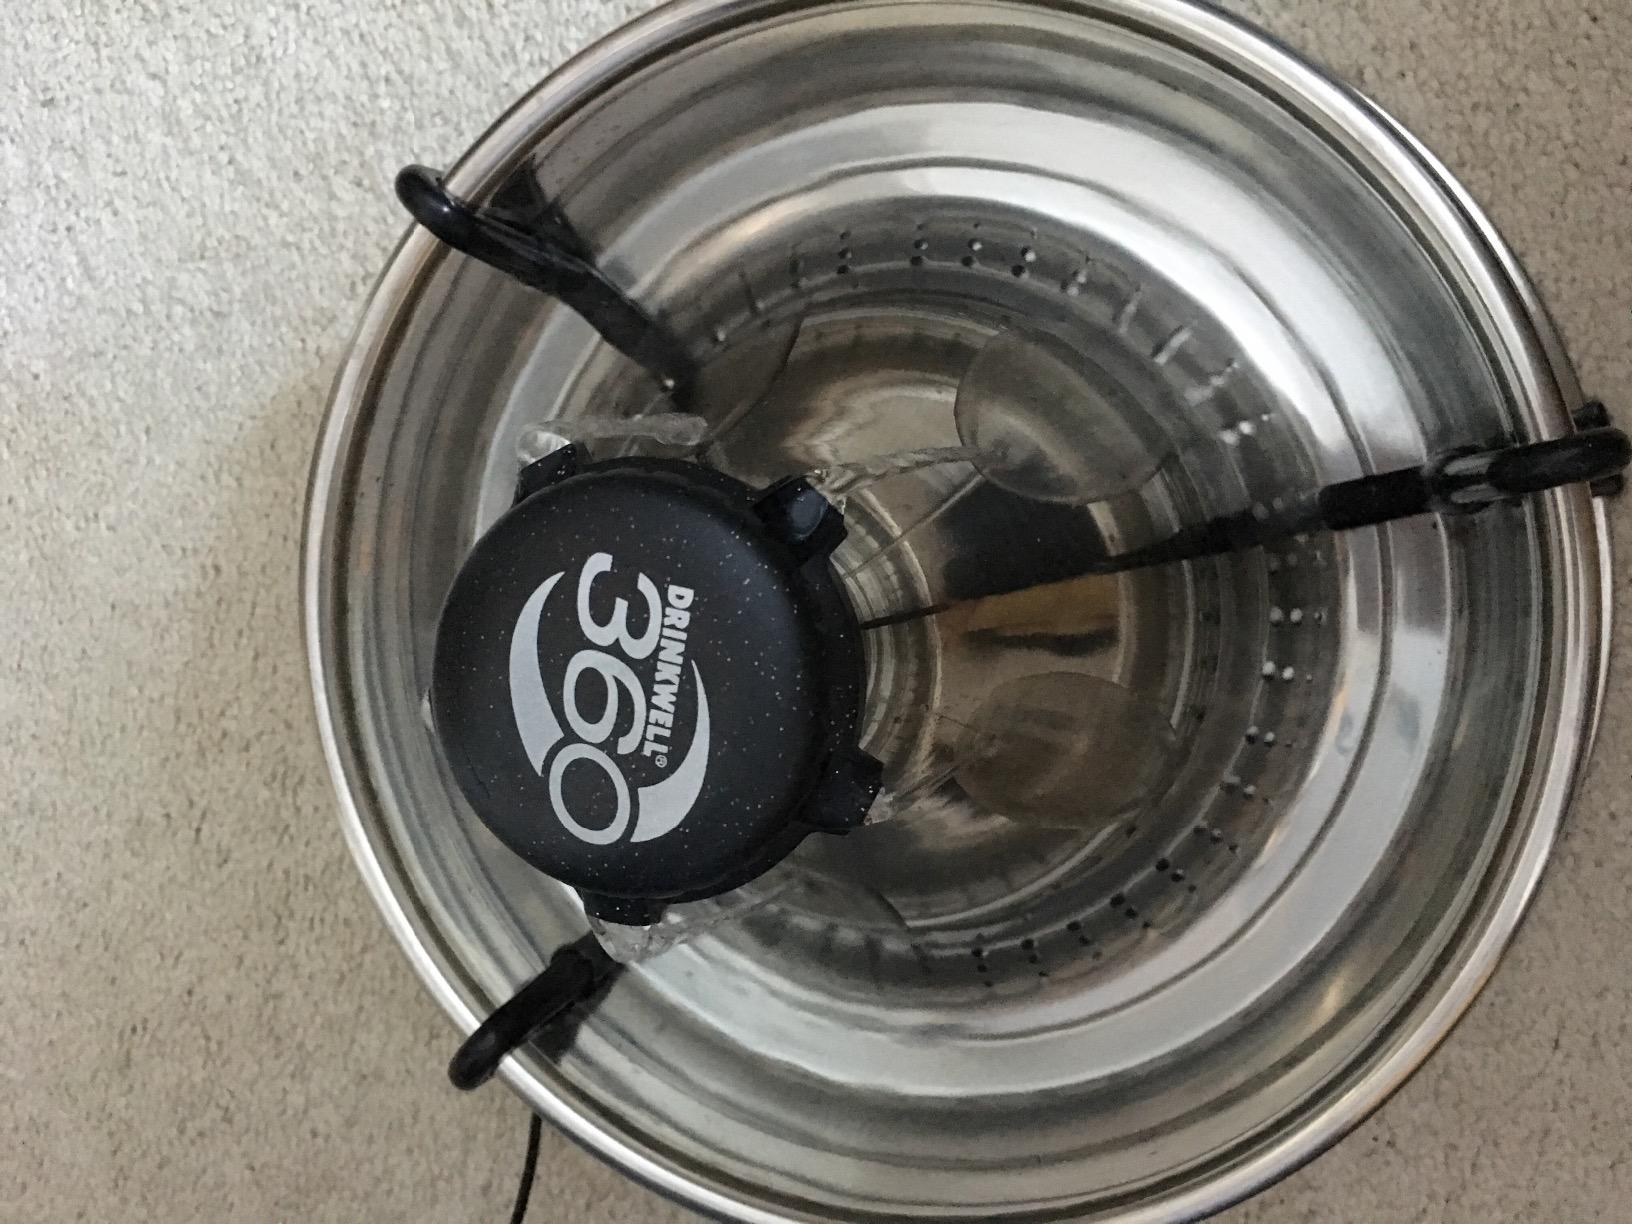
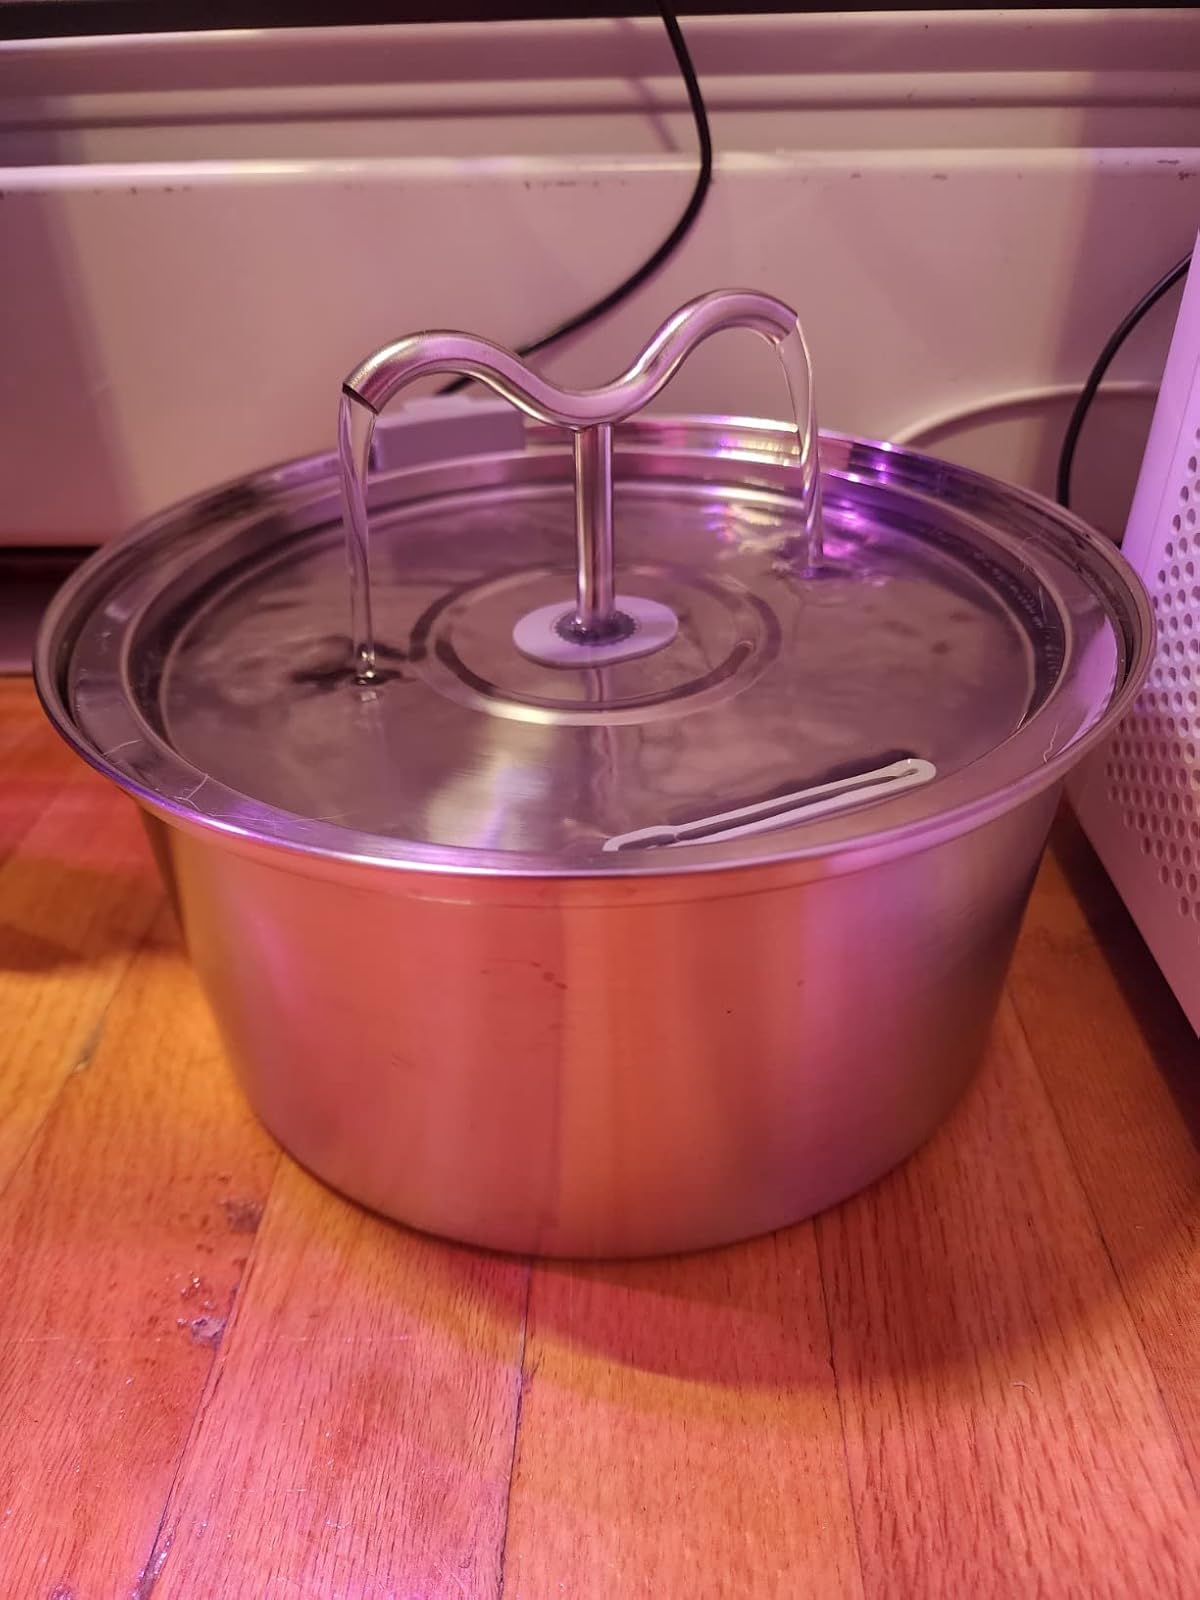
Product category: items_bowl
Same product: no